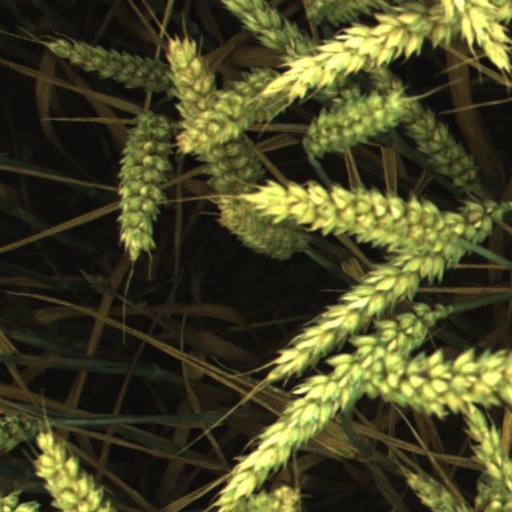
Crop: wheat